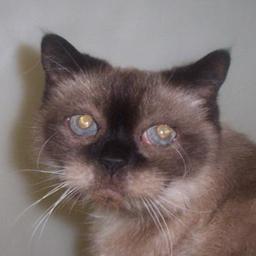
Animal: cats